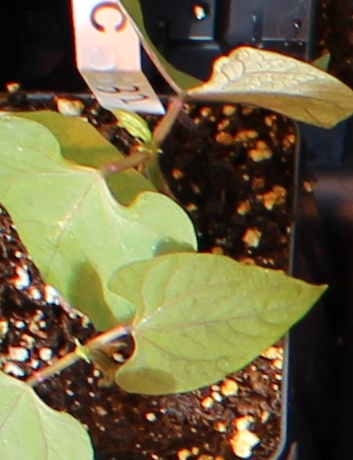
Label: Blackbean